Sinhalese–Portuguese conflicts

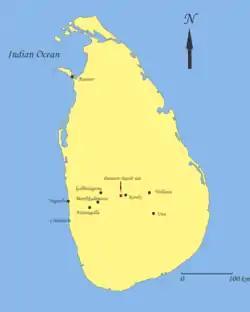
Key locations in the Campaign of Danture, 1594

Having conquered Kandy, King Rajasinha I of Sitawaka turned his attention to the Portuguese stronghold at Colombo. He timed the campaign to begin shortly after the start of the monsoon season, so the Portuguese would not be able to send reinforcements by sea. The Sinhalese army appeared around Colombo on 4 June, consisting of 50,000 men, 2200 pack elephants, 40,000 oxen, and 150 small calibre bronze cannon. Supporting the army were 65 light galleys which were to blockade the fortress by sea. The Portuguese captain defending Colombo was João de Correia de Brito, who had 300 Portuguese soldiers assisted by 700 Lascarins, plus a civilian population of some 60,000. Foreseeing the possibility of a siege, he had stockpiled supplies of food and ammunition. The Portuguese flotilla of 6 galleys was beached due to the weather, but nevertheless Brito sent a small craft over the sea to Goa with a distress call.